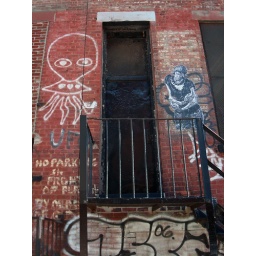
Linocut op paper pasted on wall by street artist ELBOW-TOE.